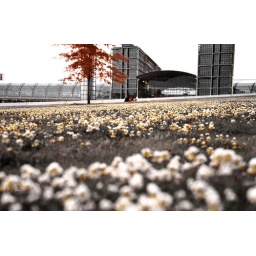
sitting on a meadow of popcorn flowers, under a maple tree with red maple apples ;)